Collaroy, New South Wales

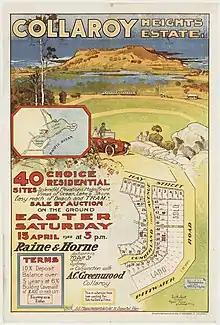
Collaroy Heights Estate, 1922, subdivision plan, printed by William Brooks and Co.

This area was originally part of Narrabeen but was renamed after the SS "Collaroy" ran aground on the beach in 1881. It was refloated and later wrecked on the Californian coast in 1889. Most of Collaroy's development has occurred since the mid twentieth century.